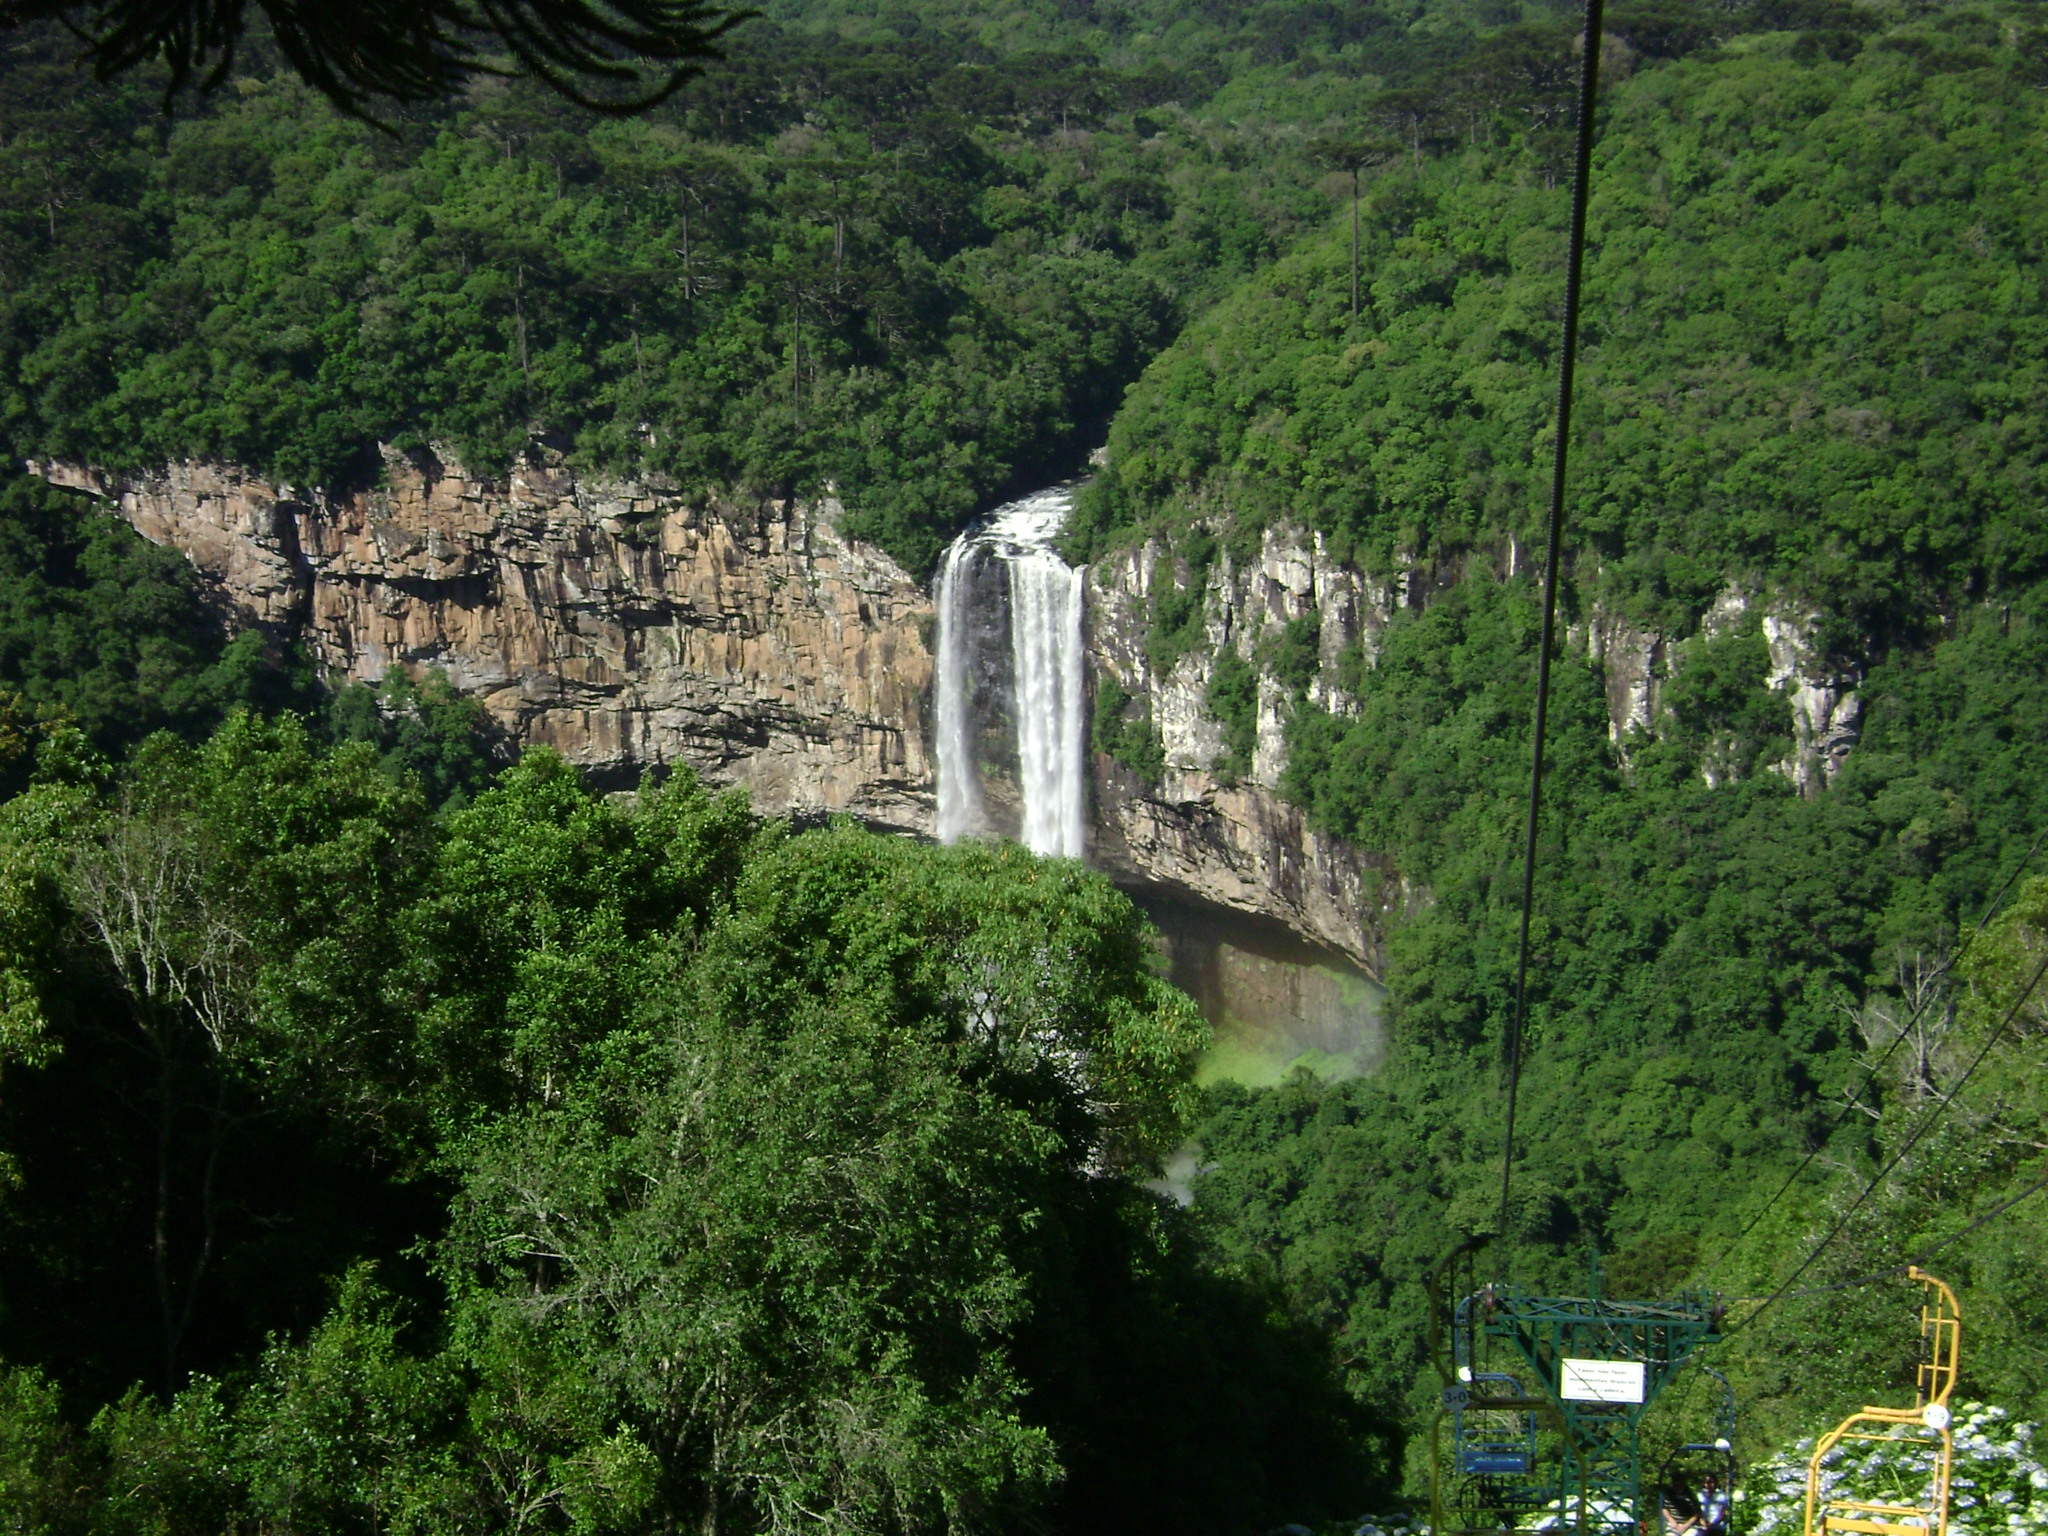
natural, vegetation, waterfall, nature, natural landscape, water, nature reserve, water resources, watercourse, rainforest, hill station, biome, valdivian temperate rain forest, jungle, tropical and subtropical coniferous forests, water feature, escarpment, old growth forest, forest, tree, national park, landscape, state park, river, plant, temperate broadleaf and mixed forest, formation, ravine